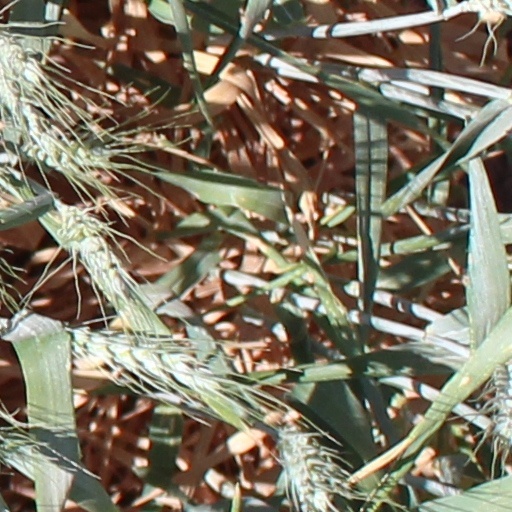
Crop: wheat